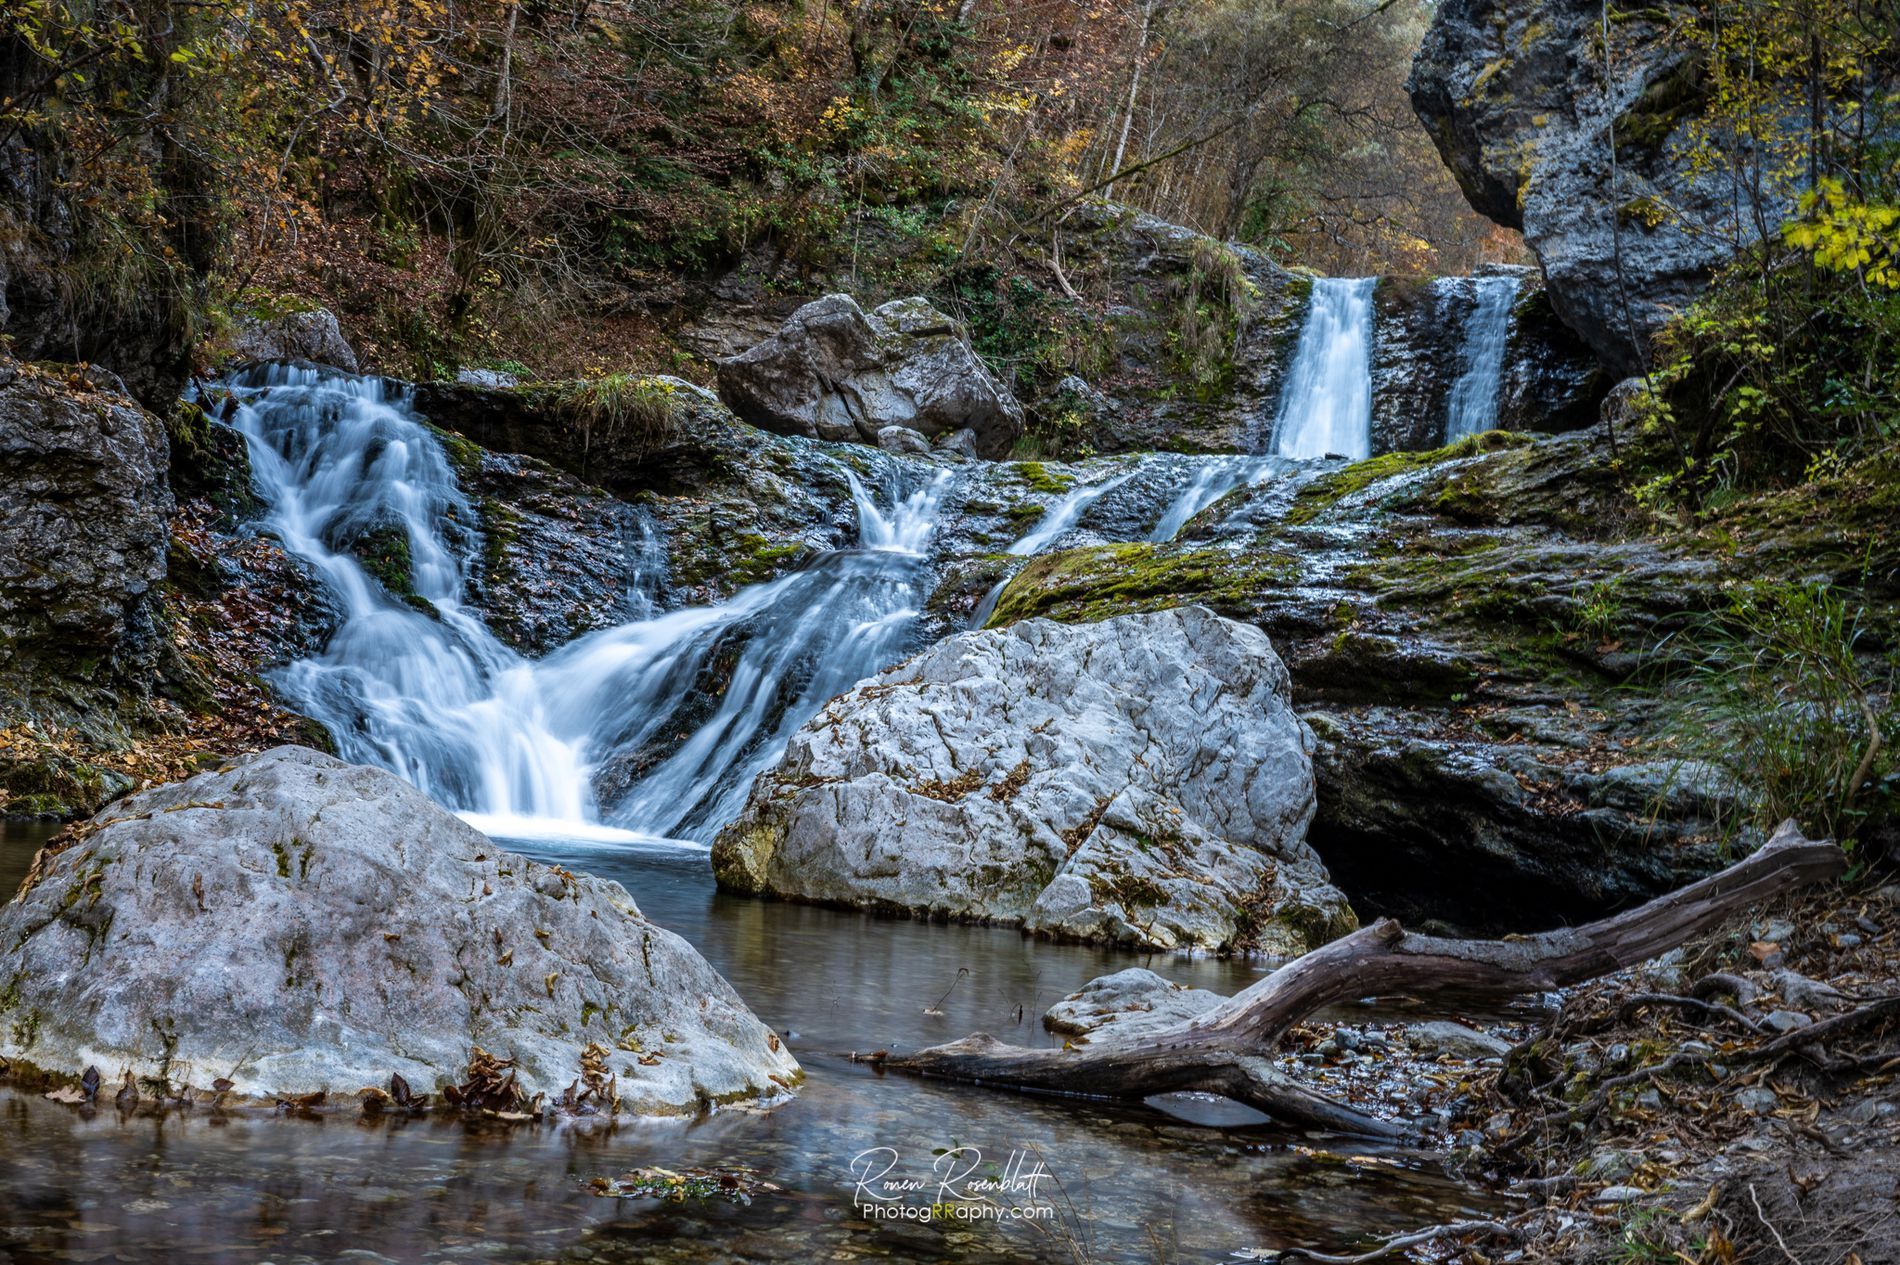
Tranquil Forest Waterfall
The image shows a large forest full of trees, with some of the leaves lying on the ground. A waterfall cascades over moss-covered rocks, surrounded by trees on either side. A watermark appears below the image, identifying its owner.
Low-angle shot. The image captures a tranquil waterfall cascading through rocks in a large forest. The water cascades over moss-covered stones, creating a silky effect. The trees surrounding the waterfall are golden, and many of their leaves have fallen, suggesting the arrival of autumn, adding depth and contrast. The lighting is soft and natural, enhancing the tranquil atmosphere of the scene.
Labels: Nature, Outdoors, Water, Waterfall, Creek, Stream, forest, rocks, watermark
Camera: NIKON CORPORATION NIKON Z 6_2
Lens: NIKKOR Z 24-70mm f/2.8 S
Aperture: F22
Exposure: 0.8 sec
ISO: 100
Focal length: 40.0 mm